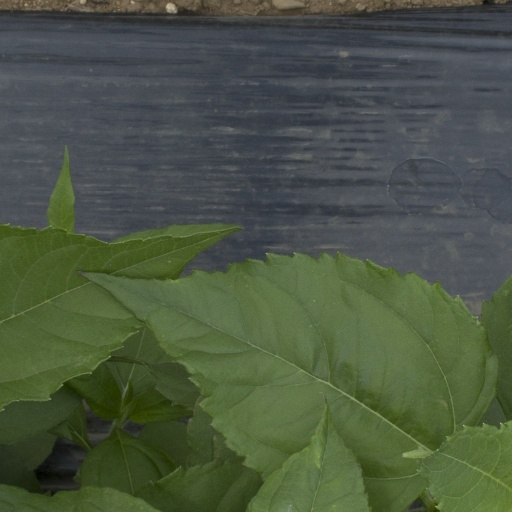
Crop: Jerusalem artichoke